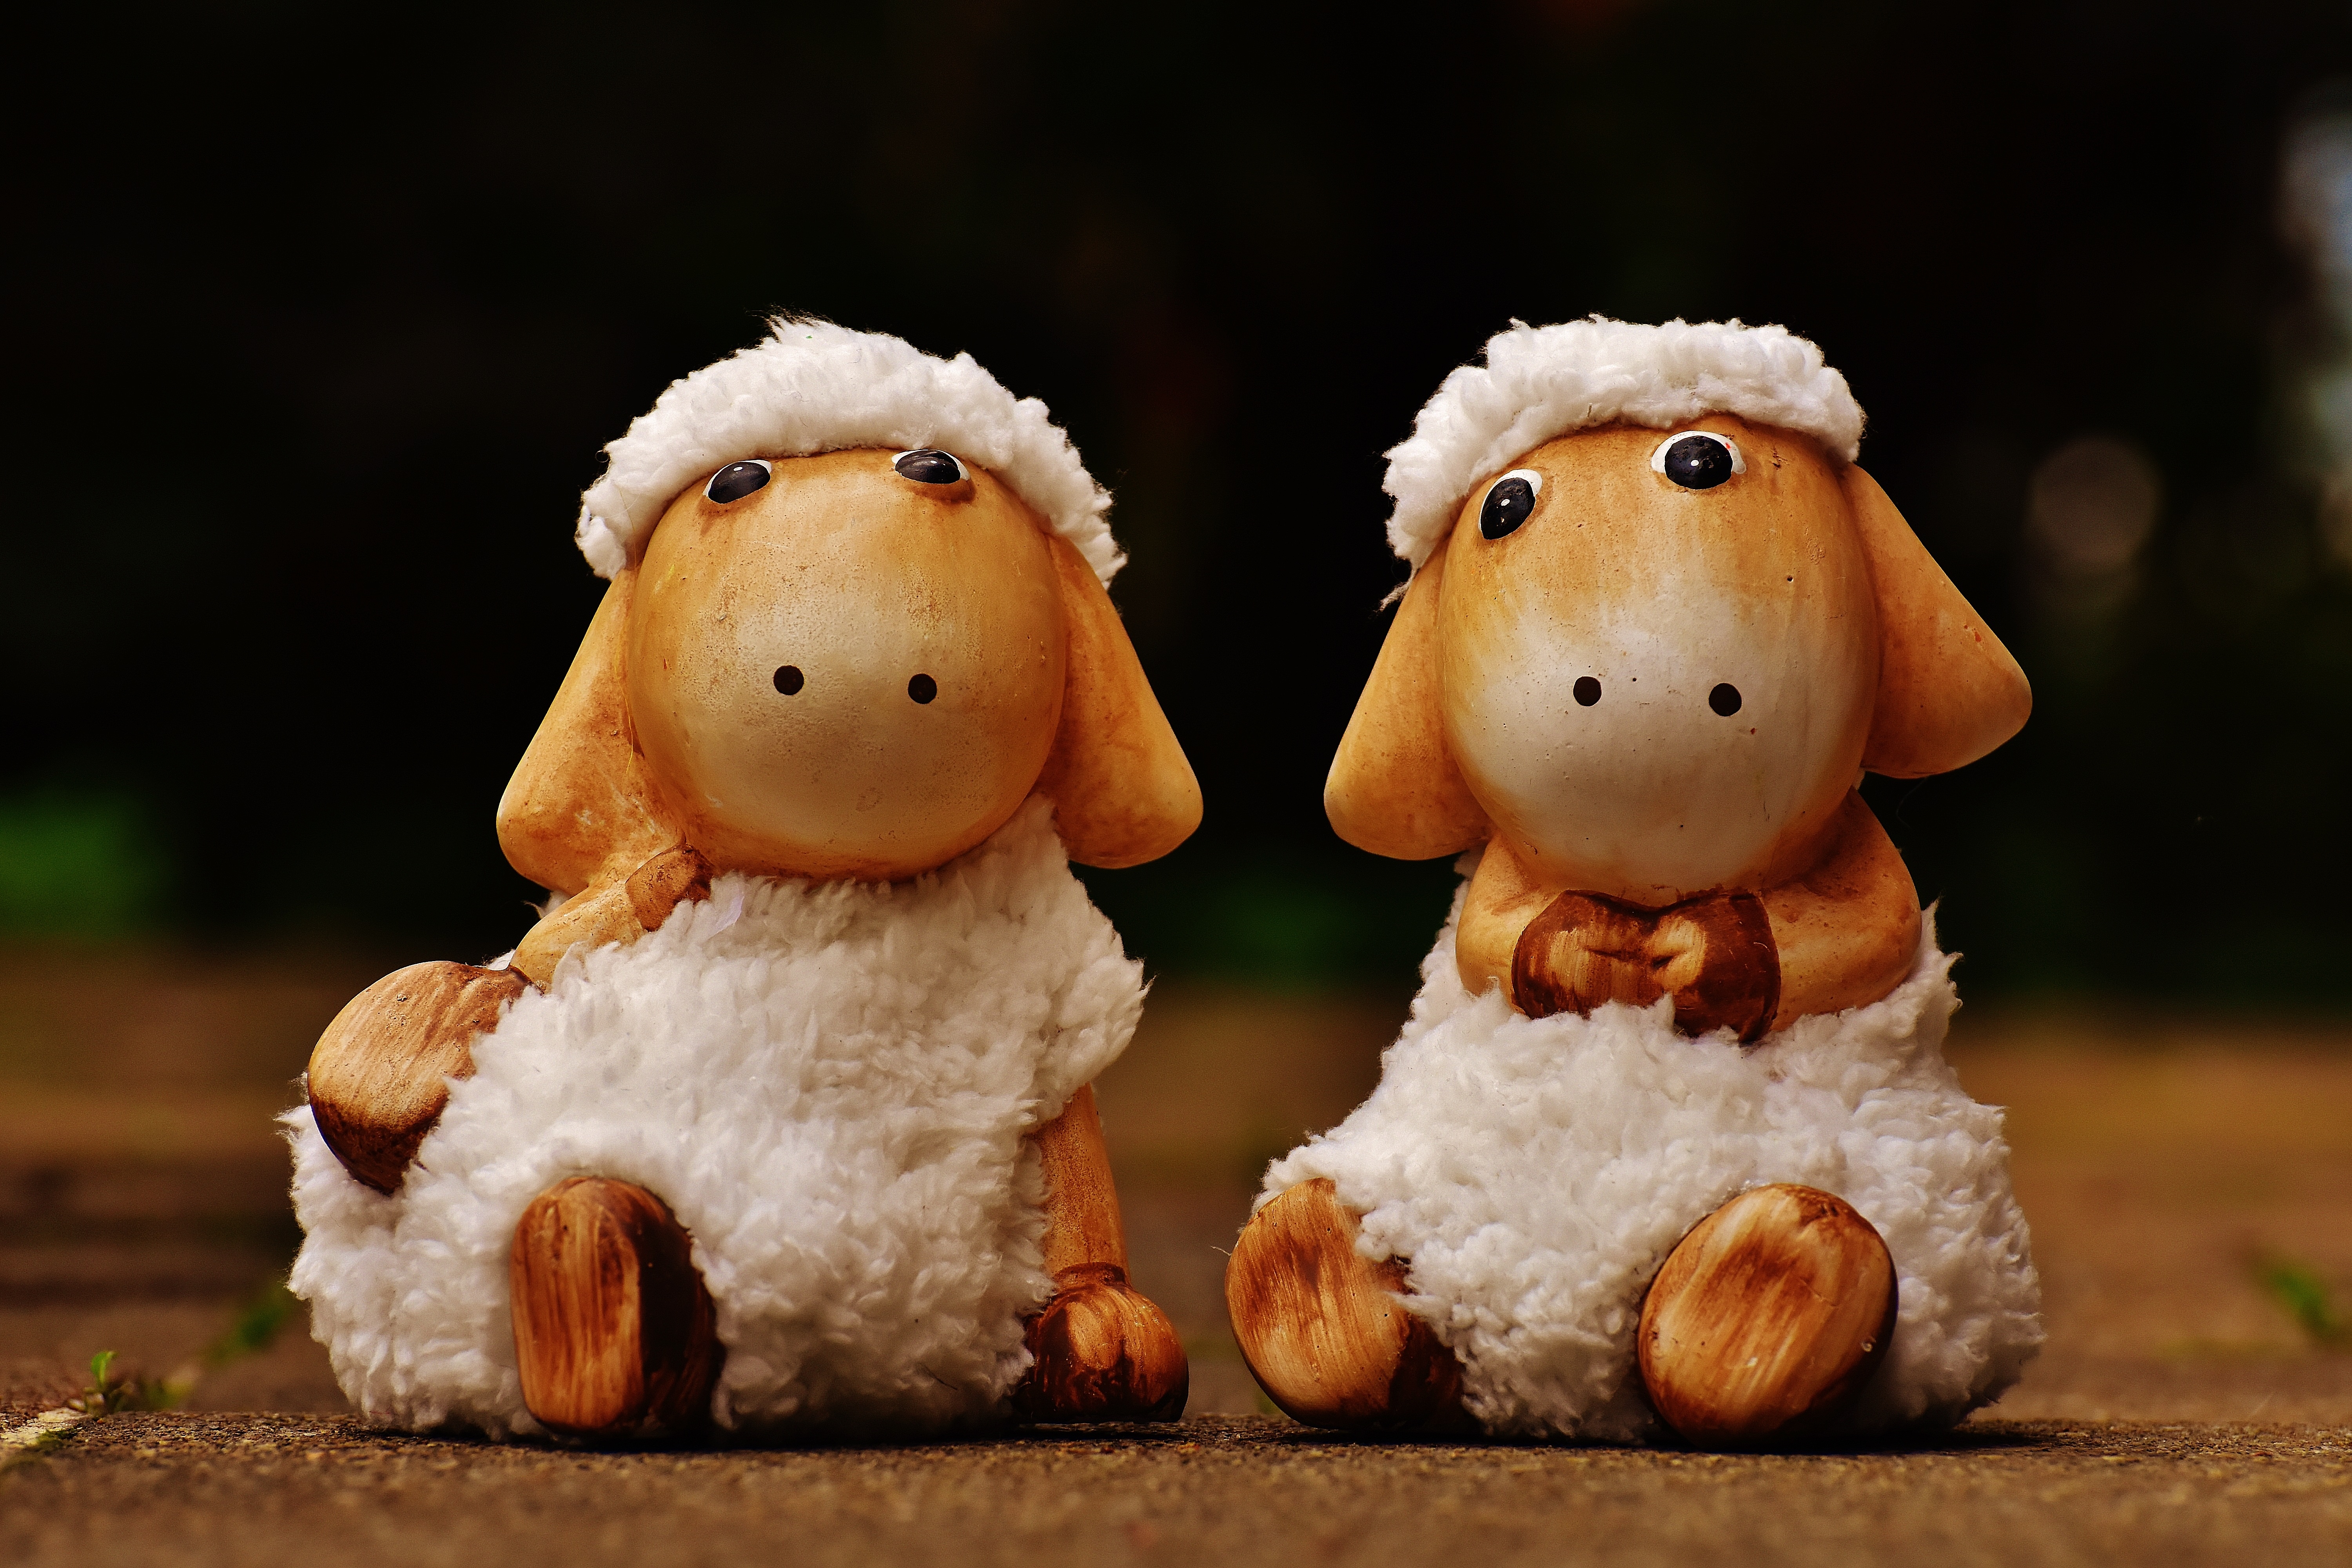
animal, cute, sheep, ceramic, toy, wool, deco, teddy bear, face, figure, toys, funny, easter decoration, ungulate, soft toy, stuffed toy